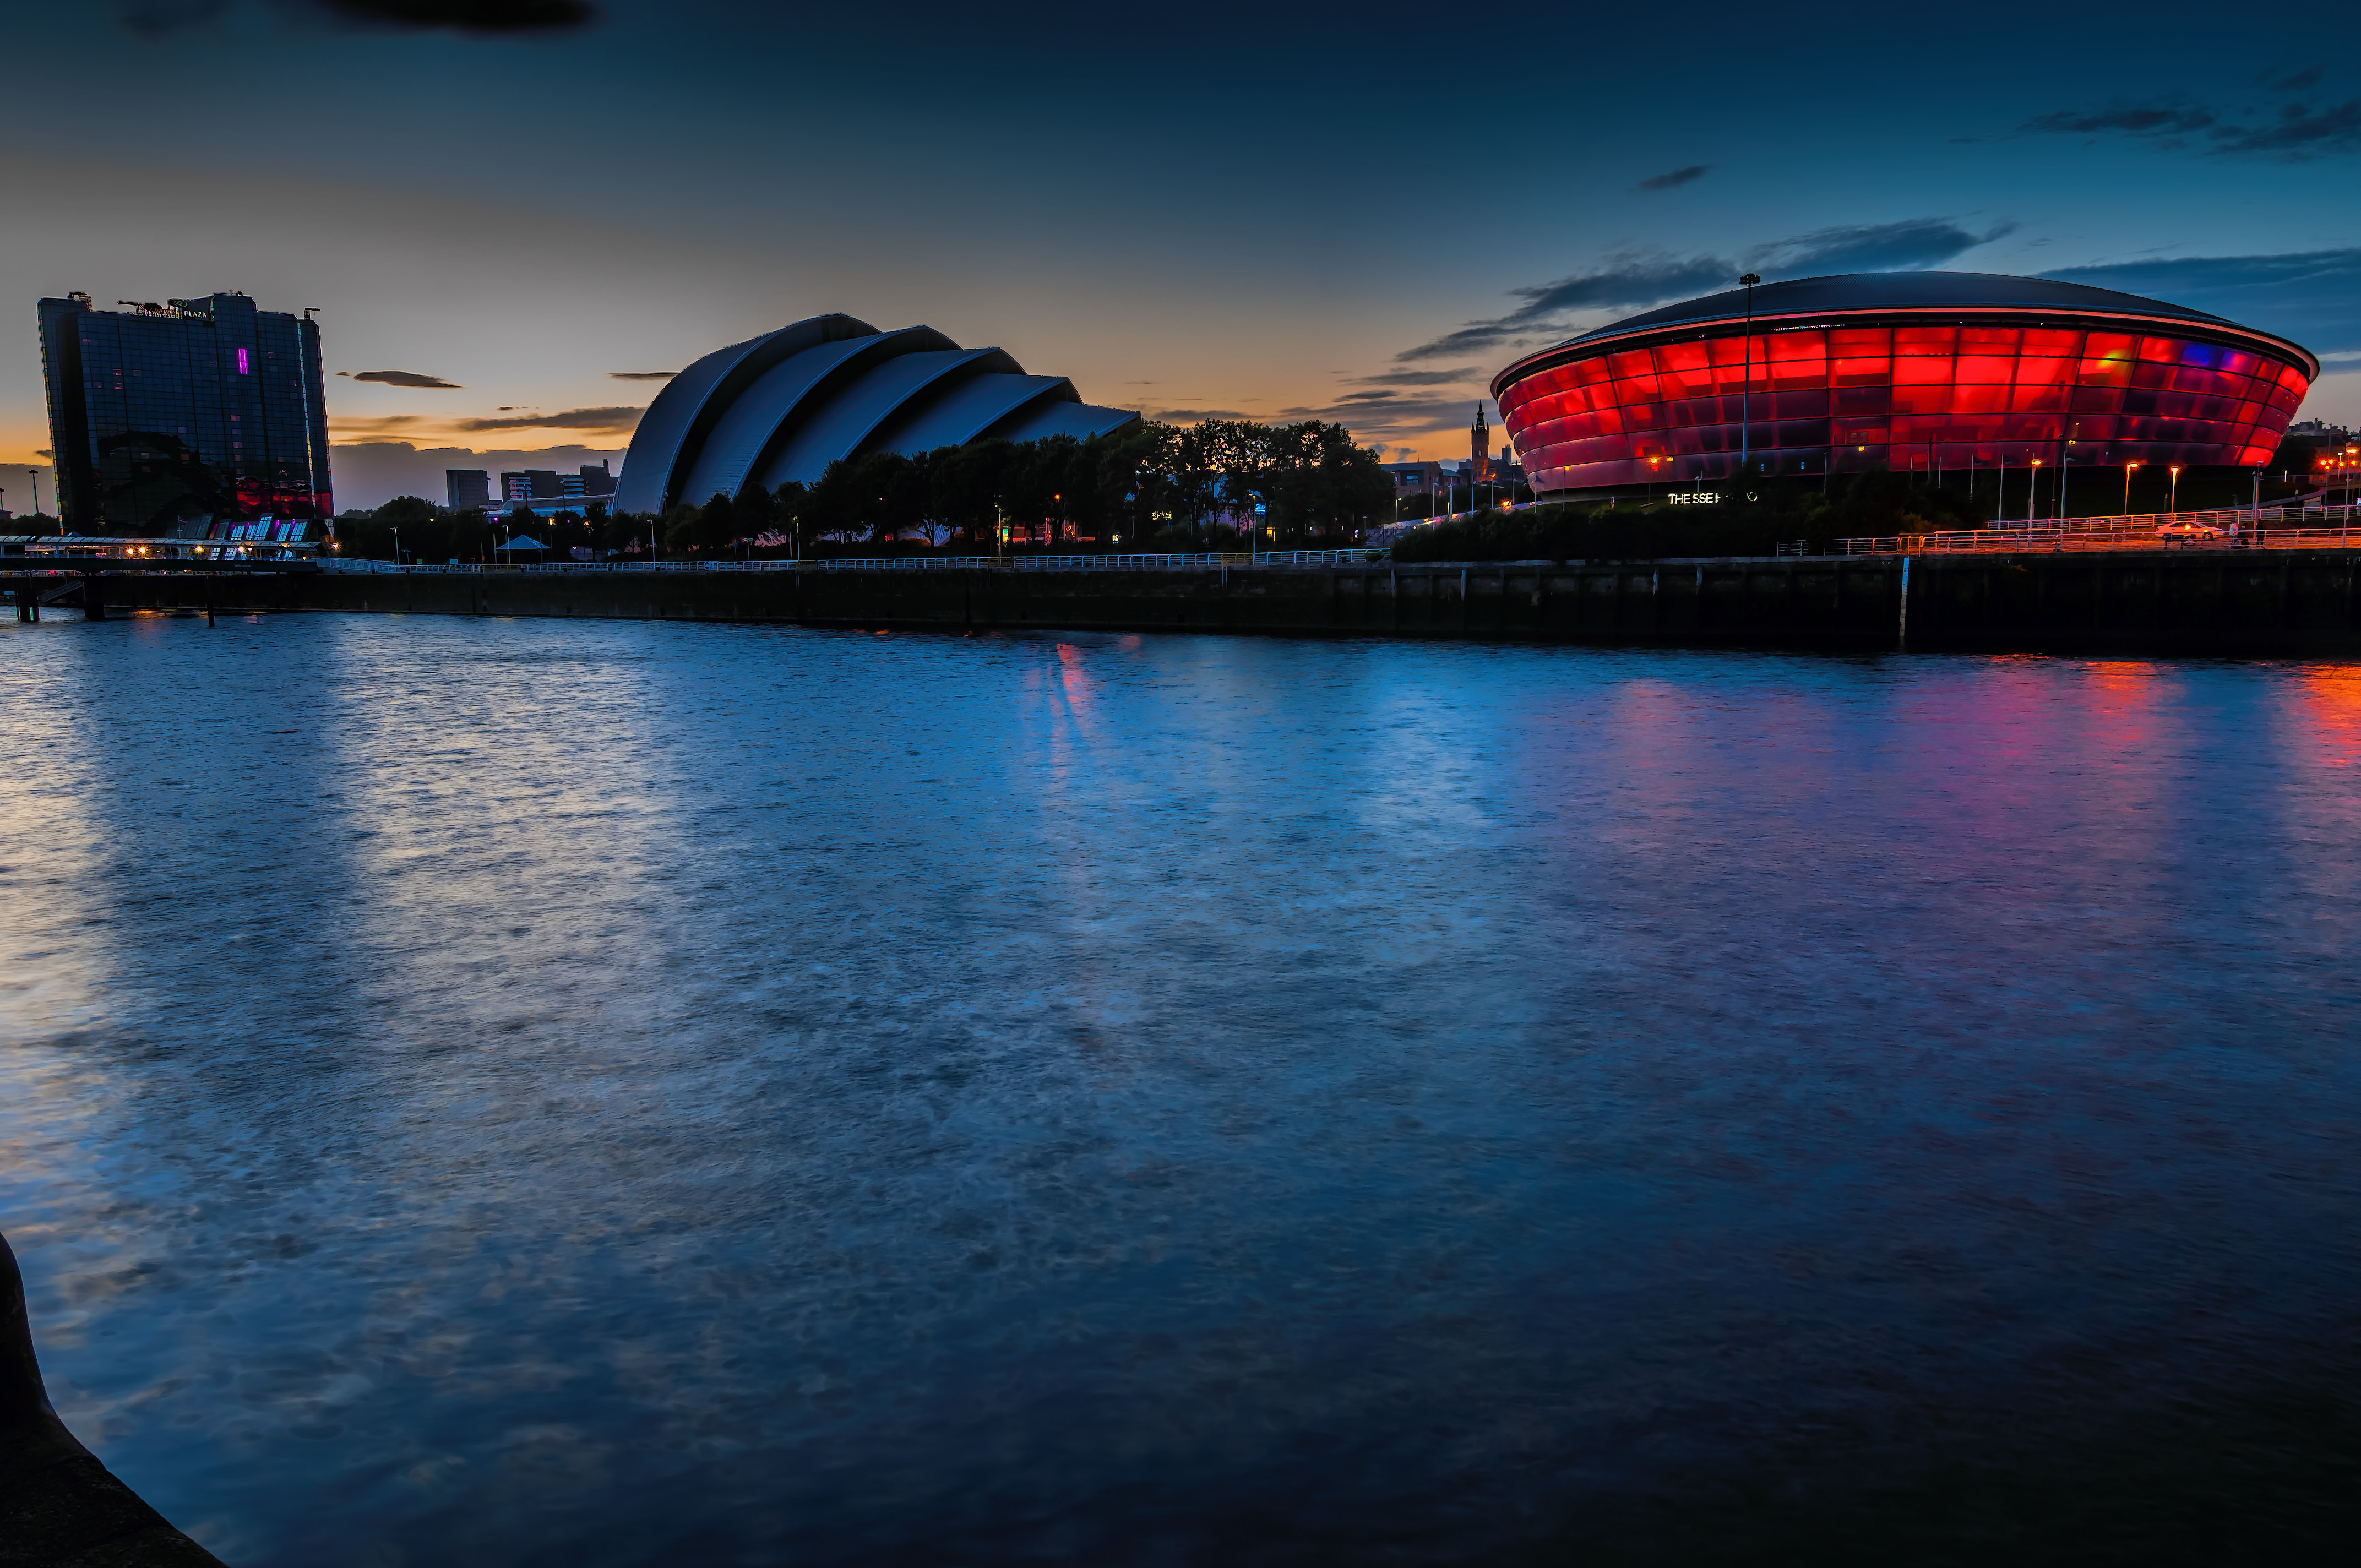
sea, ocean, horizon, light, sunset, skyline, night, wave, dawn, cityscape, dusk, evening, reflection, bay, longexposure, glasgow, riverclyde, secc, hydro, atmosphere of earth